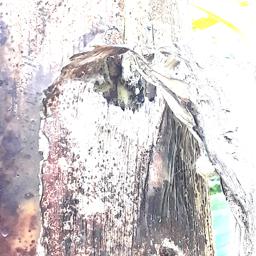
Label: PSEUDOSTEM WEEVIL